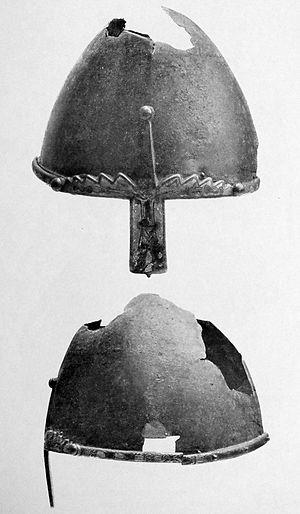
Selon l'historiographie traditionnelle, l’Âge des Vikings, ou ère viking, est le nom de la période qui suit immédiatement l'Âge de Vendel entre 793 et 1066 de notre ère. Cette période est marquée par l'expansion rapide du territoire des Vikings, guerriers et marchands scandinaves, qui lancent d'abord des raids côtiers en direction des monastères chrétiens, avant de remonter grâce aux fleuves vers l'intérieur des terres. Les invasions et pillages concernent une grande partie de l'Europe, y compris les territoires russes, le nord de l'Afrique et la Méditerranée, et même le nord-est de l'Amérique du Nord. Hormis l'exploration de l'Europe par ses océans et rivières grâce à leurs connaissances avancées en matière de navigation et l'extension de leurs routes de commerce à travers de vastes parties du continent, les peuples Vikings se sont aussi engagés dans des guerres, et ont, par leurs implantations durables sur de vastes pans du territoire, notamment contribué au développement du système féodal en Europe.